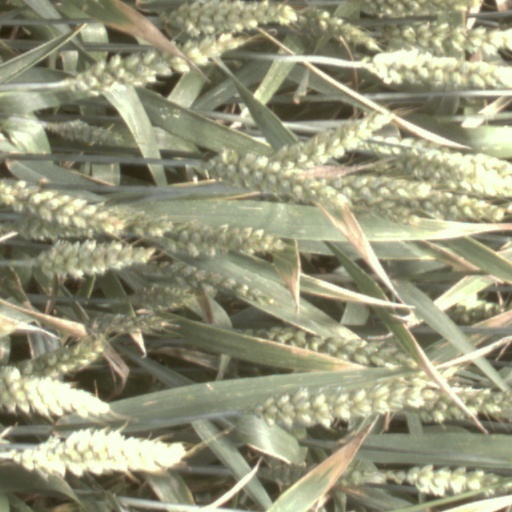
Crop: wheat